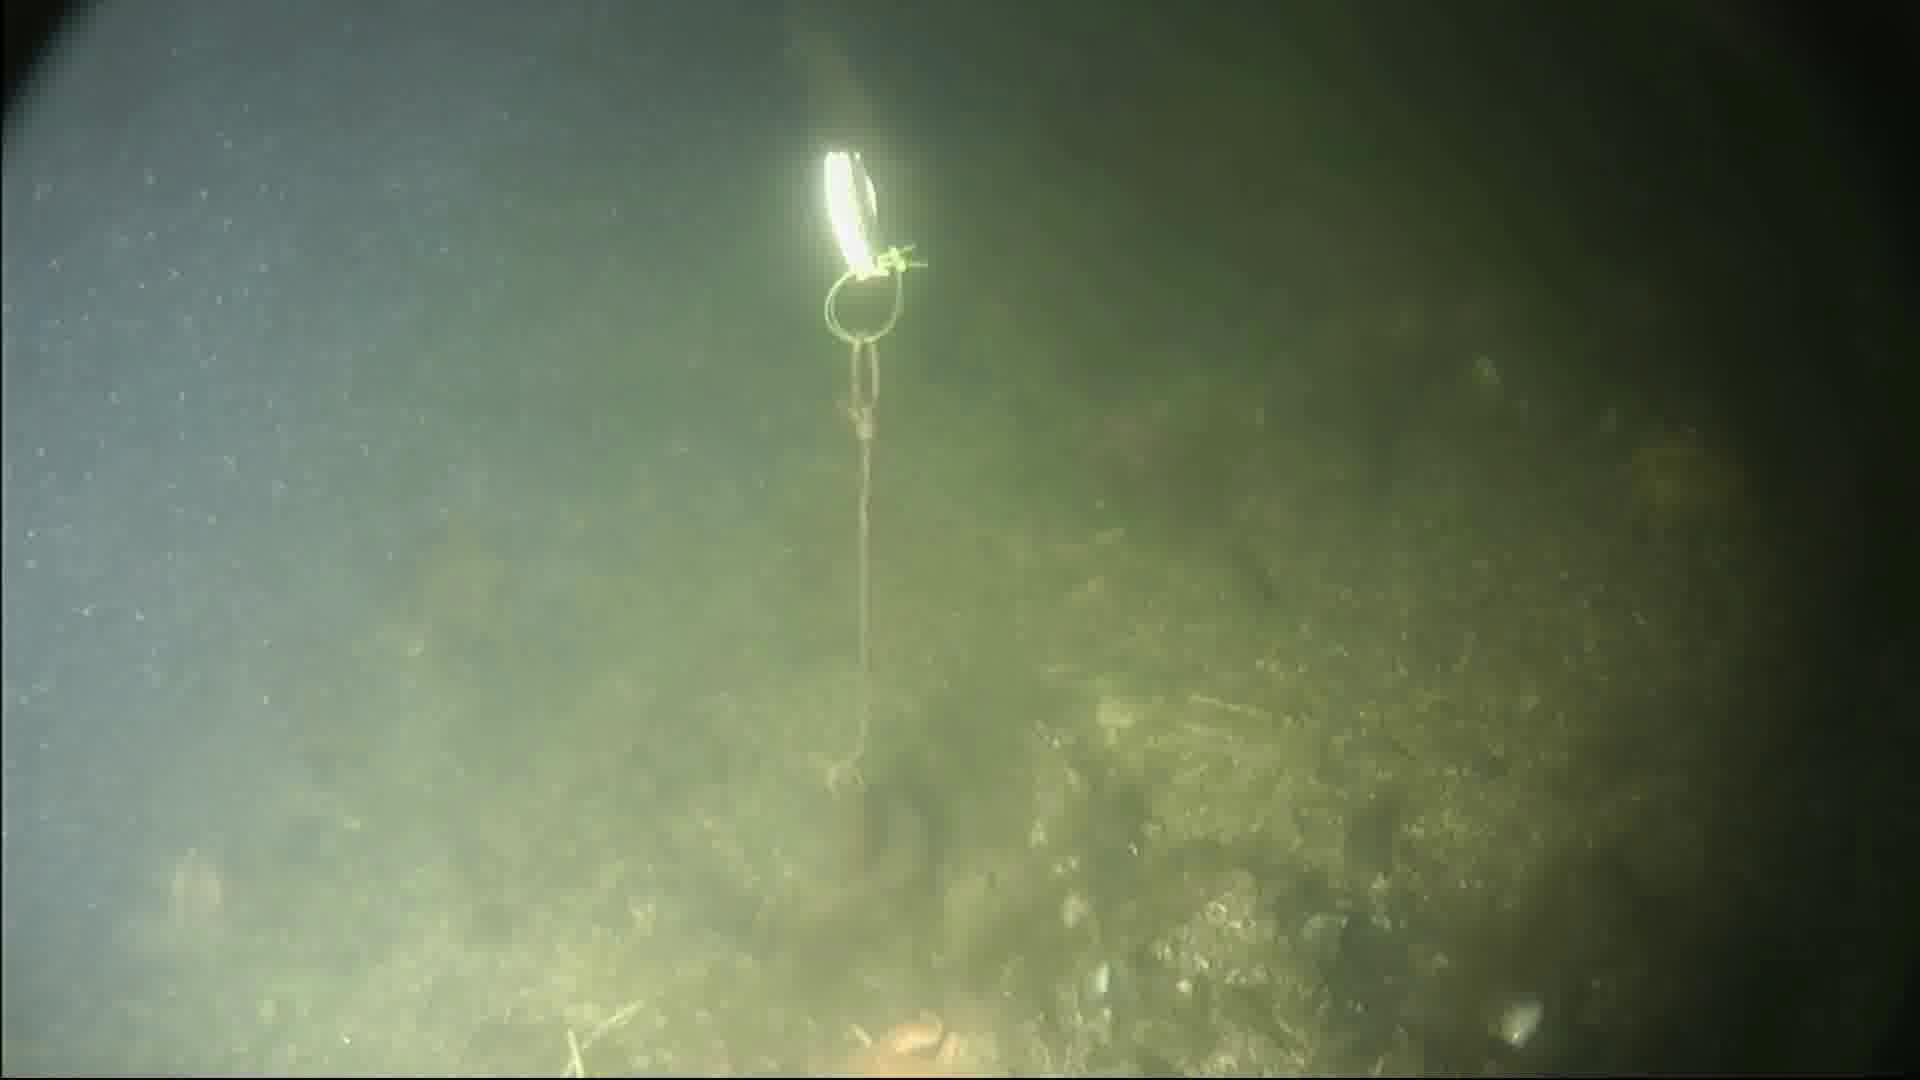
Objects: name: fish
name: starfish
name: crab